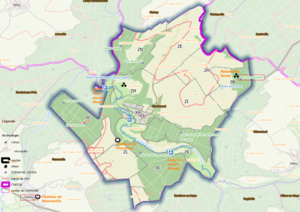
Martincourt (banc communal) , OSM et Qgis mentions additionnelles
Martincourt est une commune française située dans le département de Meurthe-et-Moselle, en région Grand Est.